Joan Smalls

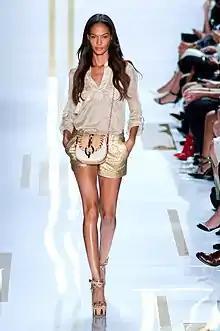
Smalls on the runway for DVF, 2014 New York Fashion Week

She was signed by Elite Model Management in 2007, and did commercial modeling jobs such as Nordstrom, Liz Claiborne, and Sass & bide. In 2009, she left Elite and switched to IMG Models worldwide, where she changed her focus to runway work. She was chosen as a Givenchy exclusive for Riccardo Tisci's Spring/Summer haute couture show in January 2010, and her modeling career gained traction.